Miniconjou

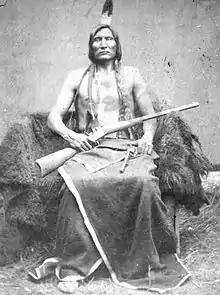
Touch the Clouds, by James H. Hamilton, taken at the Spotted Tail Agency, Nebraska, in the fall of 1877, Miniconjou chief

The Miniconjou (Lakota: Mnikowoju, Hokwoju – ‘Plants by the Water’) are a Native American people constituting a subdivision of the Lakota people, who formerly inhabited an area in western present-day South Dakota from the Black Hills in to the Platte River. The contemporary population lives mostly in west-central South Dakota. Perhaps the most famous Miniconjou chief was Touch the Clouds.